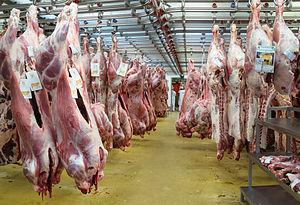
Carcasses de veau dans le pavillon des viandes de boucherie du marché international de Rungis (France)
Une carcasse est l'ossature d'un animal une fois mort et dépouillé de ses chairs.
La viande est un aliment constitué des tissus musculaires de certains animaux, notamment les mammifères, les oiseaux, les reptiles, mais aussi certains poissons comme les requins. Le terme peut inclure le gras, les nerfs, et le sang associés à ces tissus, et dans une acception plus générale les abats et les os.
La viande de veau est issue de bovins juvéniles âgés d'au moins huit mois, par opposition à la viande de bœuf provenant de bovins plus âgés. Cette viande provient majoritairement de bovins de race laitière, et souvent de sexe mâle, une partie des jeunes femelles étant utilisées pour le renouvellement des troupeaux. Classée dans les viandes blanches, la viande de veau est généralement plus chère que la viande de bœuf.